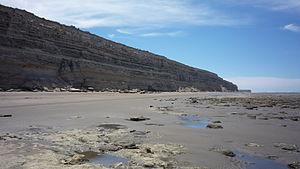
La province de Río Negro est une province de l'Argentine. Elle est située au sud du pays, en Patagonie. Elle est bordée au nord par la province de La Pampa, à l'est par celle de Buenos Aires, au sud par le Chubut et à l'ouest par le Neuquén et, séparée par la cordillère des Andes, par la République du Chili.